Ginetta Junior Championship

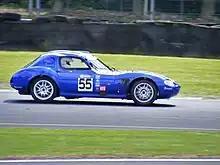
The previous Ginetta Junior car, the G20.

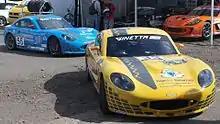
Ginetta G40 racing cars of Ollie and Jamie Chadwick at Thruxton, Hampshire.

The Ginetta Junior Championship is a one-make racing series based in the United Kingdom. From the 2010 season teams use the Ginetta G40, having previously used the Ginetta G20.